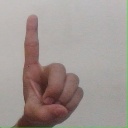
अक्षर: ड